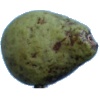
Label: Pear Stone 1